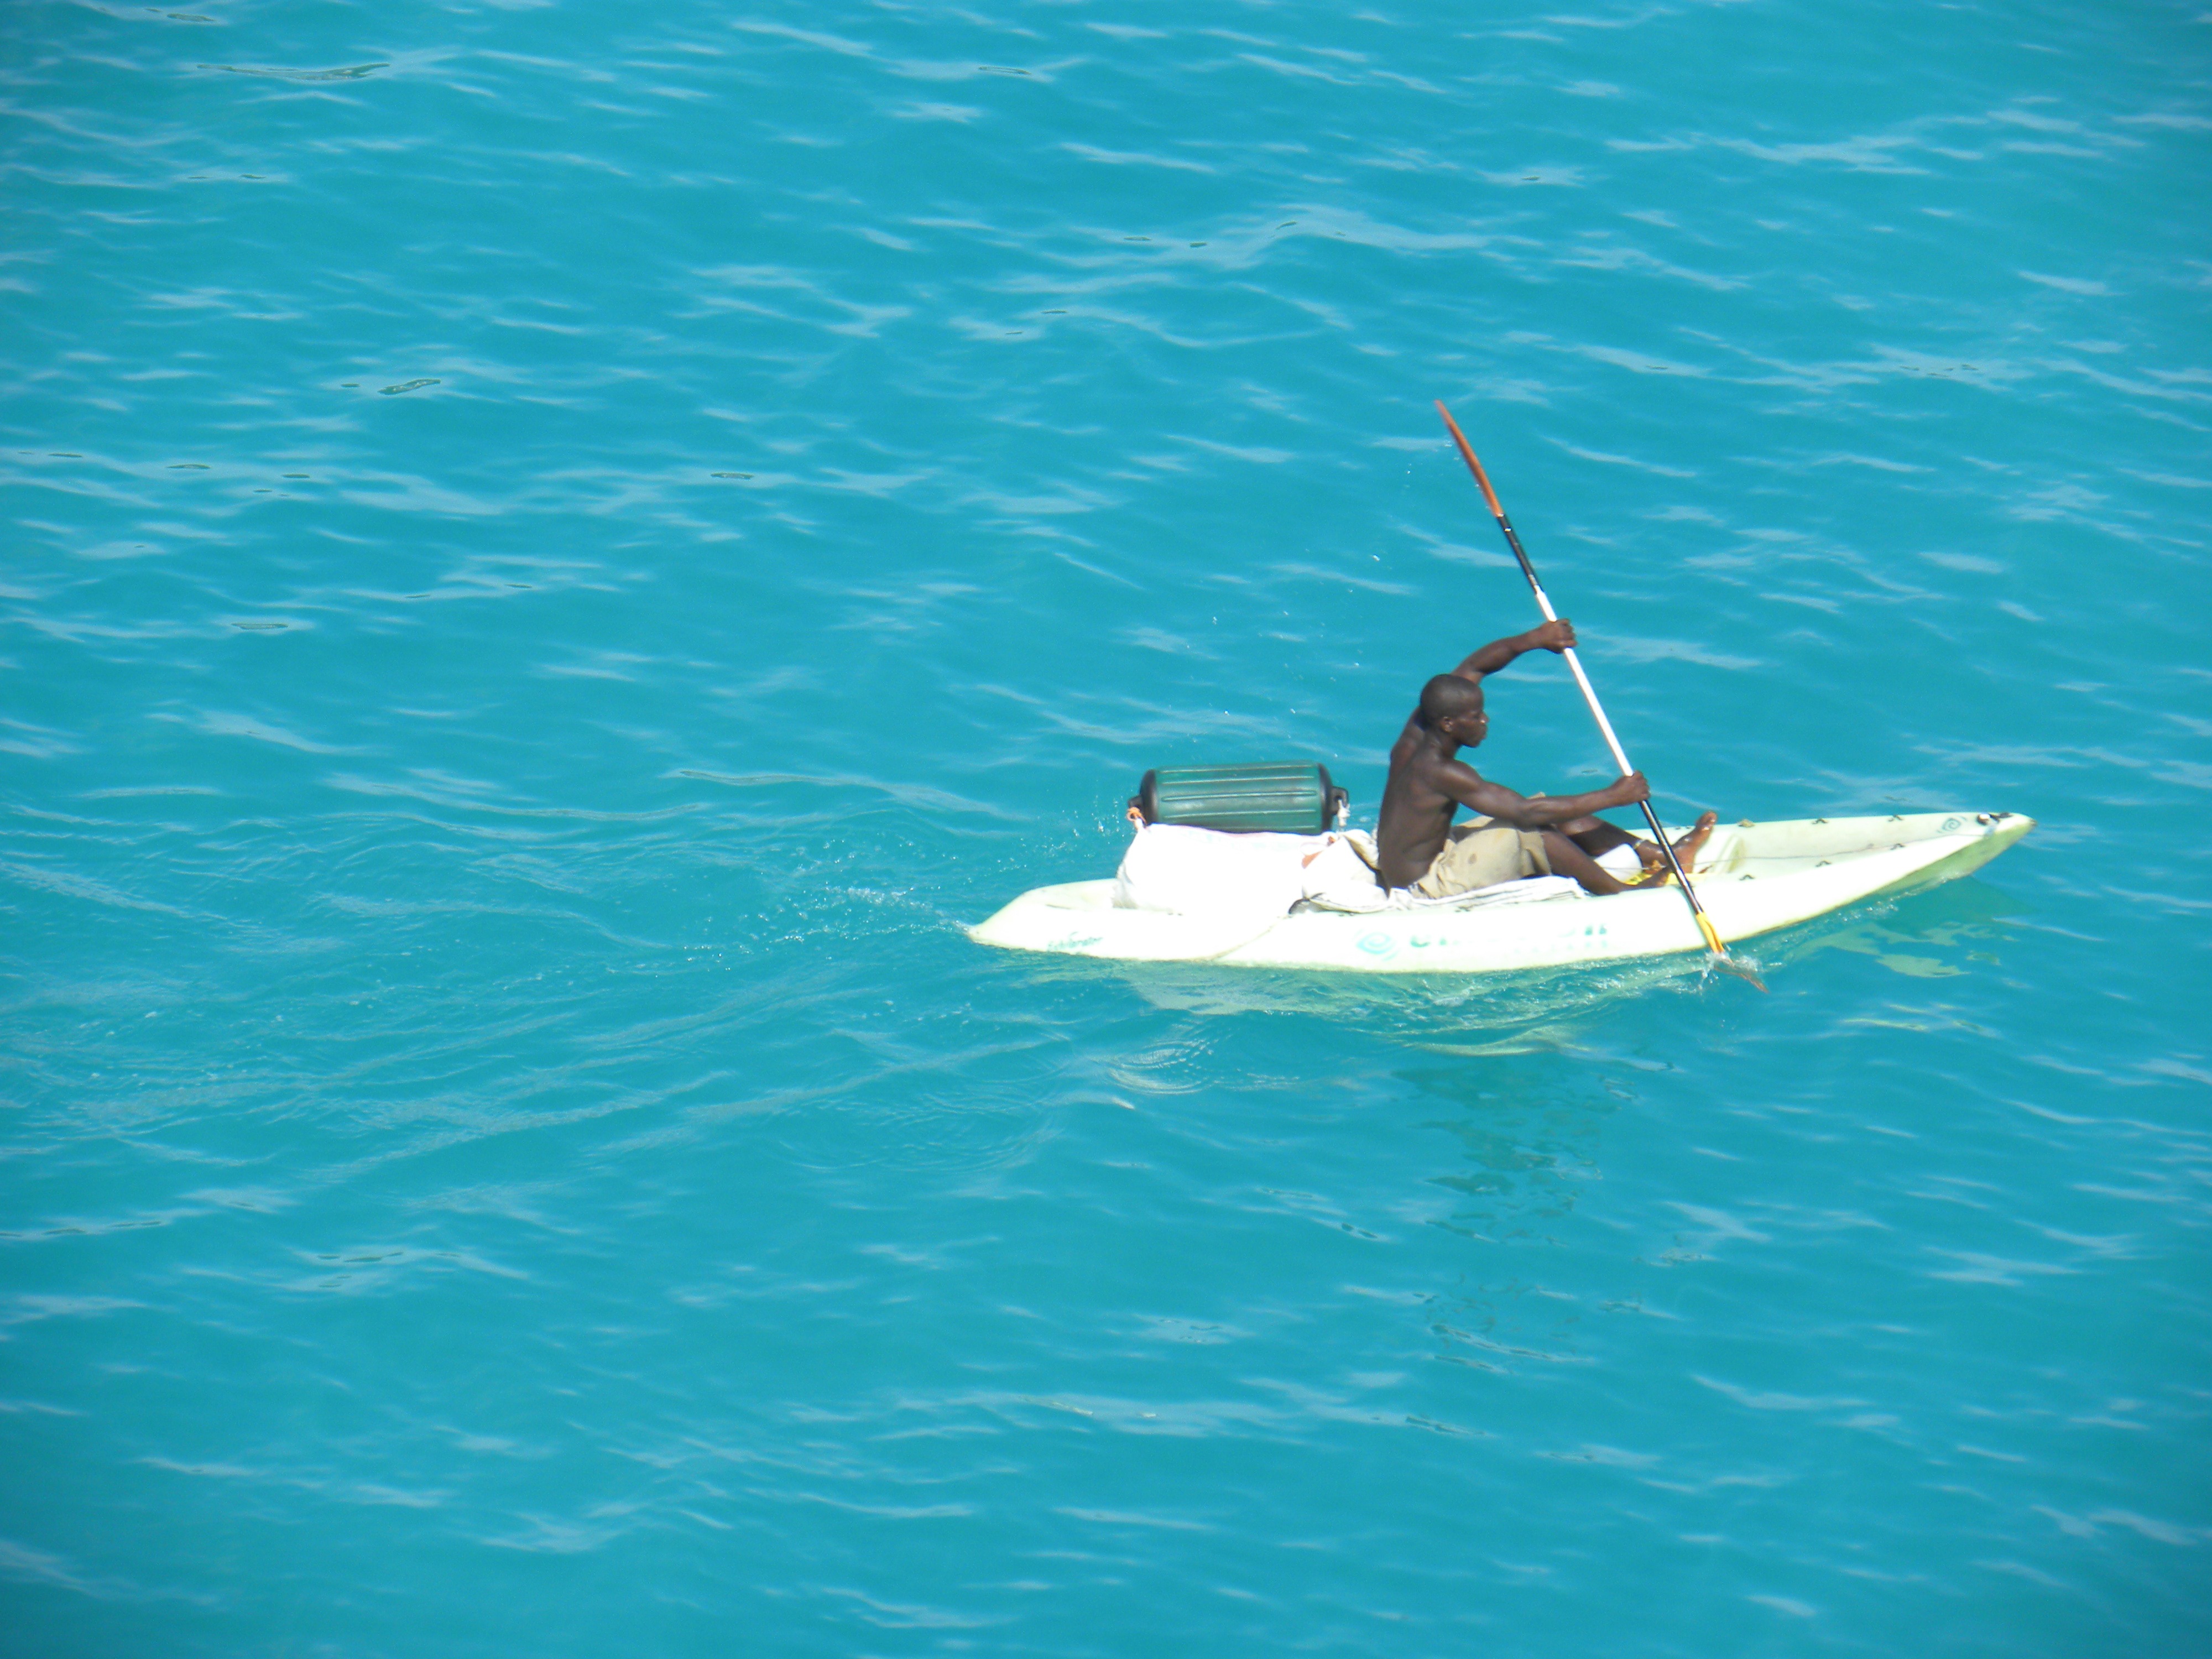
sea, water, ocean, sport, boat, wave, wind, paddle, vehicle, sailing, lagoon, bay, sailboat, boating, windsurfing, watercraft, dinghy, sportsman, kayaker, surfing equipment and supplies, boater